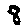
Label: 8